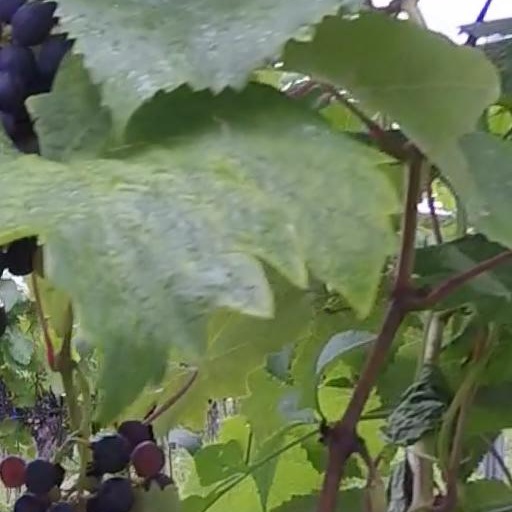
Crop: grape